The Lost City (1920 serial)

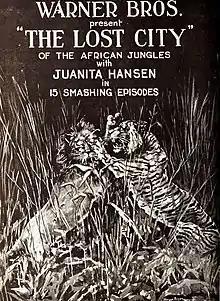
An advertisement for the film.

The Lost City is a 1920 silent film serial directed by E. A. Martin. The film was distributed by Warner Bros. Pictures.